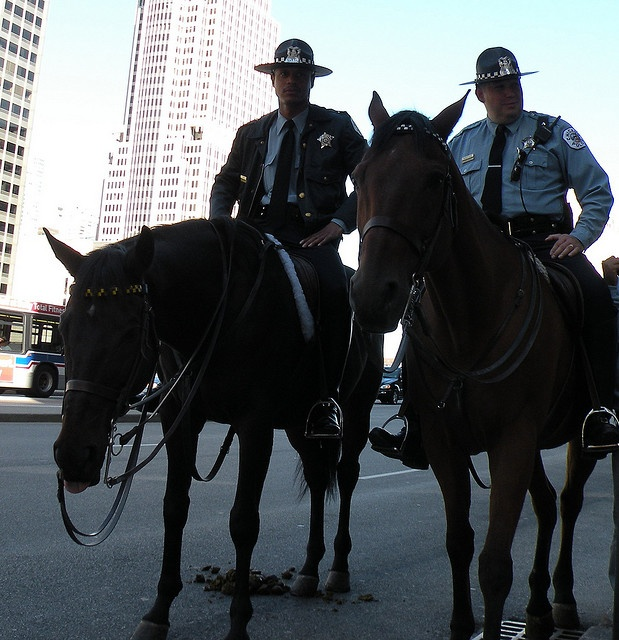
a couple of cops ride on some horses
a couple of men that is sitting on a couple of horses
Two police officers on a horse in a street.
The police officers are riding their horses down the road.
A couple of people on some horses in the street.